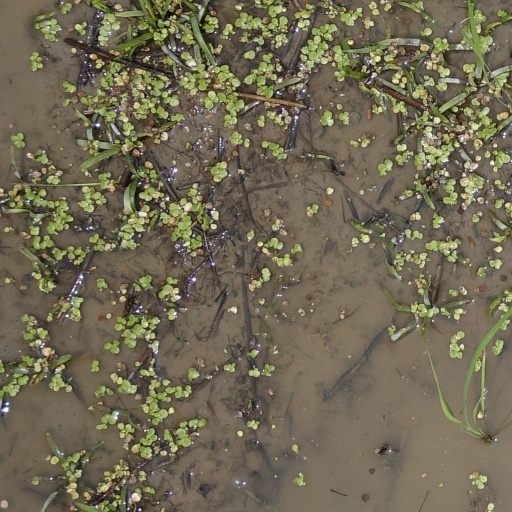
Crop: rice